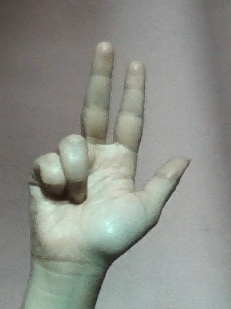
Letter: al